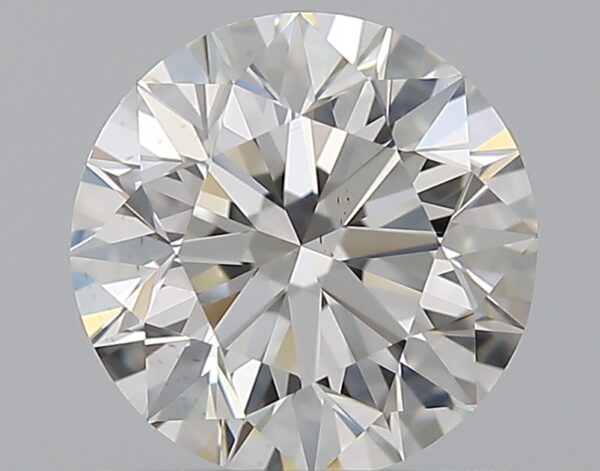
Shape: round
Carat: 0.9
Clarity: VS2
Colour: G
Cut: EX
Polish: EX
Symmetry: EX
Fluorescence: N
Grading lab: GIA
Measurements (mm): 6.11 x 6.15 x 3.86